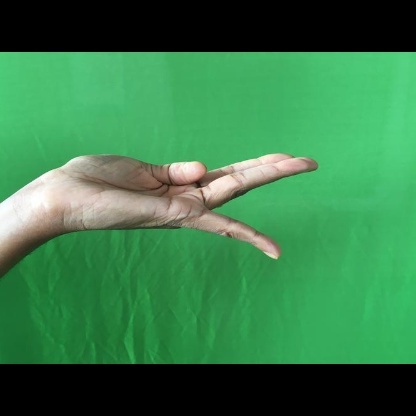
Mudra: Chaturam